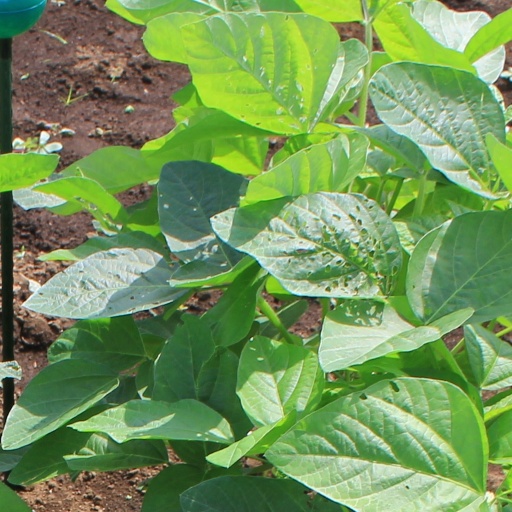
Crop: soybean